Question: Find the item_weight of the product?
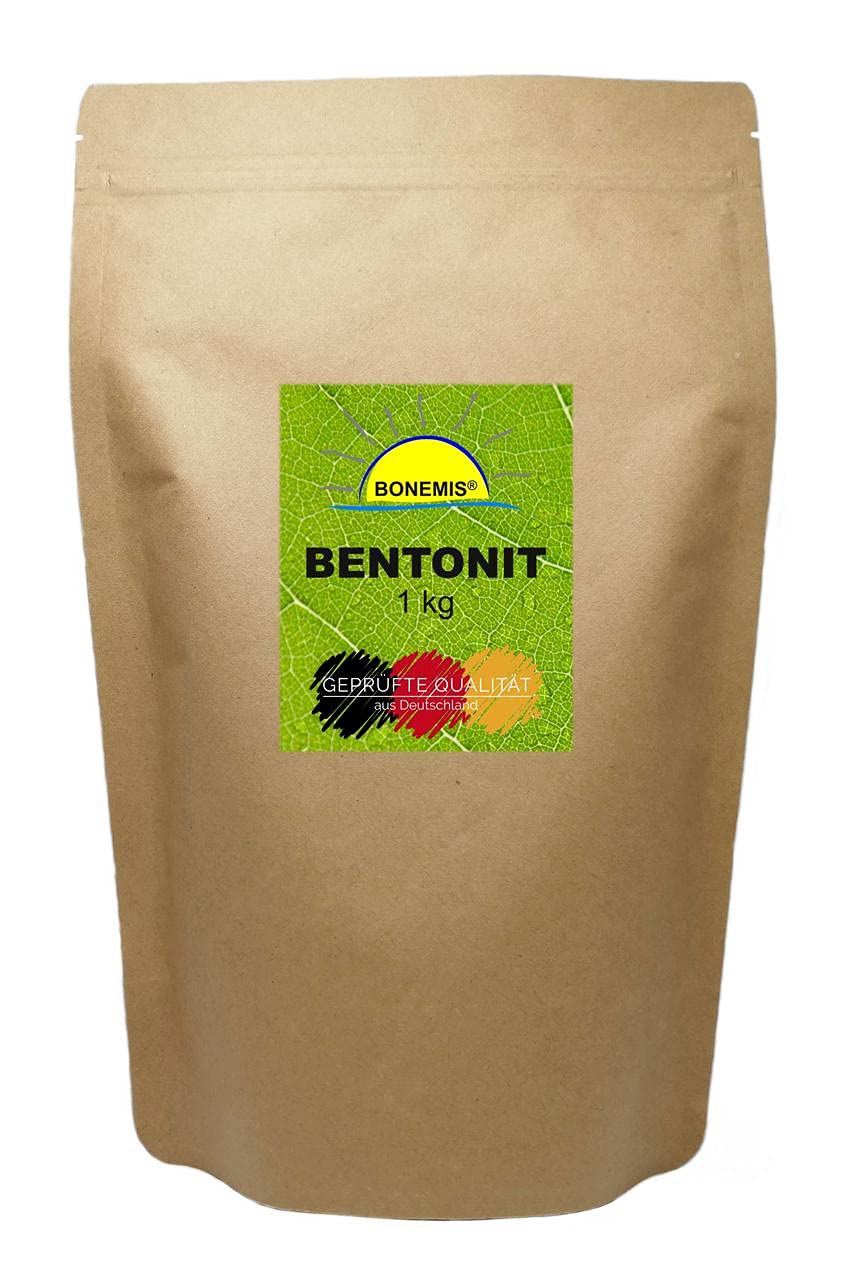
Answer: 1.0 kilogram